Lasantha Wickrematunge

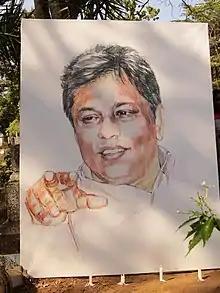
Portrait of Wickrematunge

Lasantha Wickrematunge won the hearts of the nation for his courage and commitment to Sri Lanka's advancement. During his career, Wickrematunge led the frontal resistance against the tyranny of successive regimes and many in authority feared his rise and controlling power in politics. Wickrematunge's legacy has had a significant influence on the media and the political and human rights movement in Sri Lanka and was regarded as a giant in the media landscape. Wickrematunge used his influence to propose and mainstream an alternative media narrative unpopular with those in power but a vivid reflection of the times. Internationally, Wickrematunge is an icon to practitioners of freedom of the press and an inspiration to journalists worldwide. Wickrematunge openly advocated parity, peace and a negotiated settlement to the ethnic strife. Wickrematunge's investigations led to hundreds of military intelligence officers, generals, businessmen, corporations, politicians and officials being exposed in corrupt deals in Sri Lanka. Wickrematunge regularly exposed atrocities for which security forces were suspected. He condemned the government as "perhaps the world's only administration to bomb its own people". To many, Wickrematunge was a symbol of the only true democratic opposition and his brand of journalism, propelled him to national eminence. A symbol of resistance against autocratic regimes, even after his assassination, Wickrematunge's death is a symbol in Sri Lanka today which continues to be used to drive the resistance against tyranny. To Sri Lankans, Wickrematunge was viewed as "a voice for the voiceless", "The backbone of the free media", "An outstanding member of the Fourth Estate". Throughout his career, he spoke out against the systematic ethnic cleansing in the north of the country and a prevalent culture of silence and paranoia. He editorialized and persistently exposed colossal tax evasions and kickbacks from defense deals and cabinet ministers "organizing fake travel documents for assassins and renegade rebel leaders" and kept the nation well informed on corruption and governmental malpractice. Everything publicized was backed by his incontrovertible investigated evidence. Wickrematunge championed and spoke out especially in favor of Tamil and Muslim minorities and the rights of the LGBT community in Sri Lanka and is lauded in the Tamil community for his consistent calls for equality and a non violent, peaceful resolution between the Tamil and Sinhalese people.